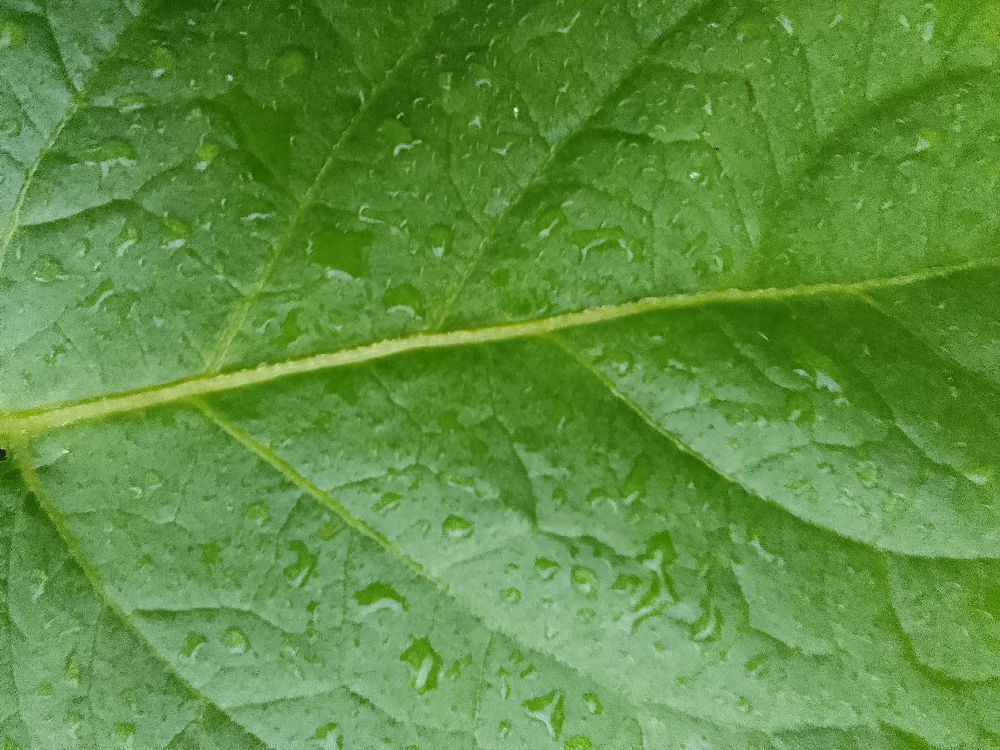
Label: Healthy